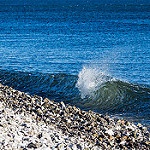
Label: sea